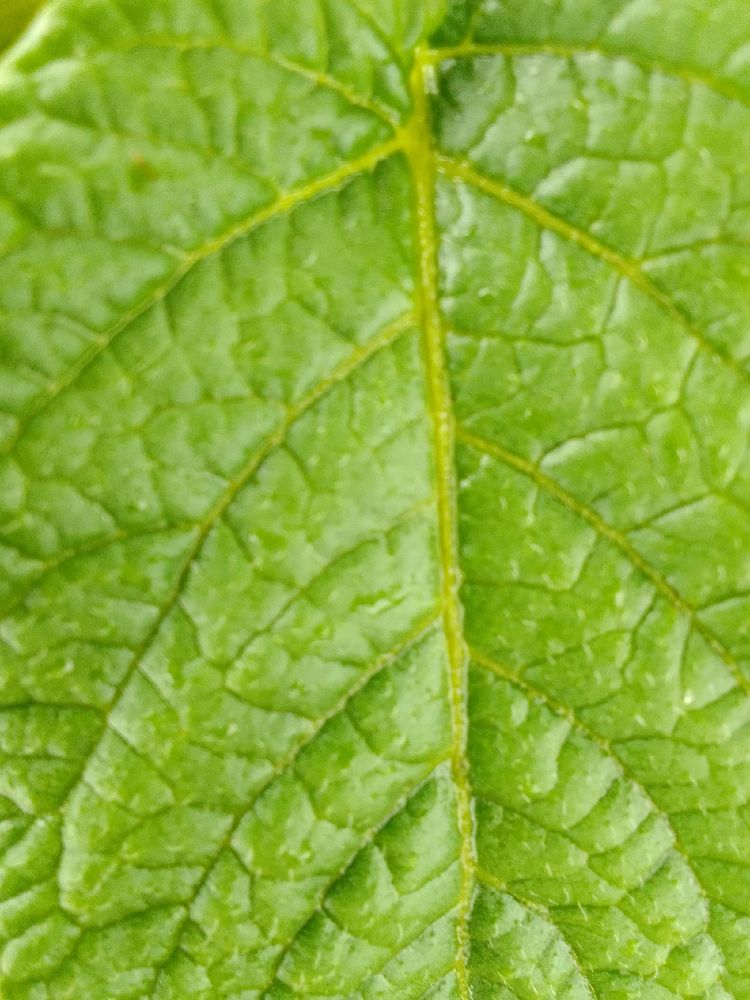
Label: Healthy